Matiu / Somes Island

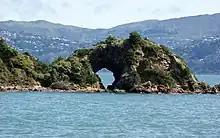
Rock arch and raised platform at the northern tip of Matiu / Somes Island

The island has three benches or platforms at 30, 45 and 75metres above the current mean sea level. The origin of these benches is uncertain. Similar levels are found on various ridges around the harbour, and the flat top of Makaro / Ward Island corresponds to the 30 metre level. They are likely to be interglacial wave cut benches that have been uplifted. No marine deposits have been found on the benches, but it is possible that they result from a combination of fluvial processes and tectonic uplift. If they were wave cut benches any marine deposits have been eroded away. The 1855 Wairarapa earthquake raised Matiu / Somes Island by about 1.5metres. The perimeters of both Matiu / Somes and Mokopuna Island have shore platforms that were eroded by the sea prior to the 1855 earthquake. There are some remnants of an earlier platform at 2.4 to 3m above the present mean sea level. A rock arch and platform at the northern end of Matiu / Somes Island was formed by the action of the sea, but was raised above sea-level by successive earthquakes, including the 1855 Wairarapa earthquake. The arch now appears as a hole in the rock, above sea level.